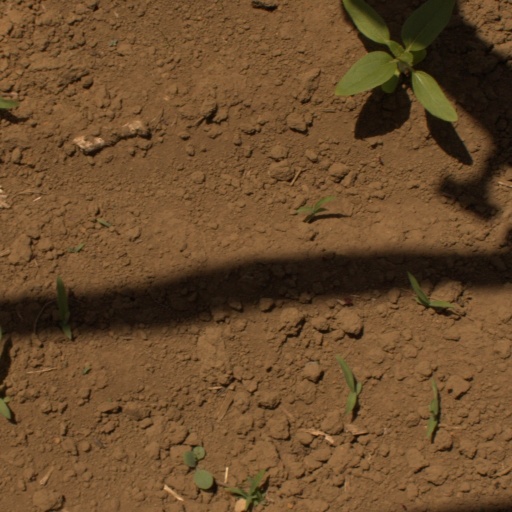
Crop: Jerusalem artichoke